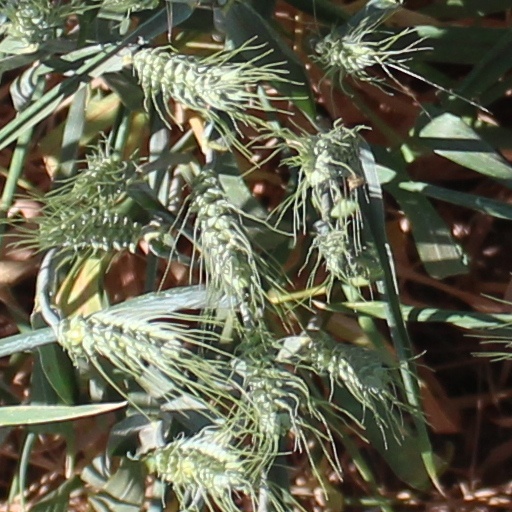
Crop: wheat